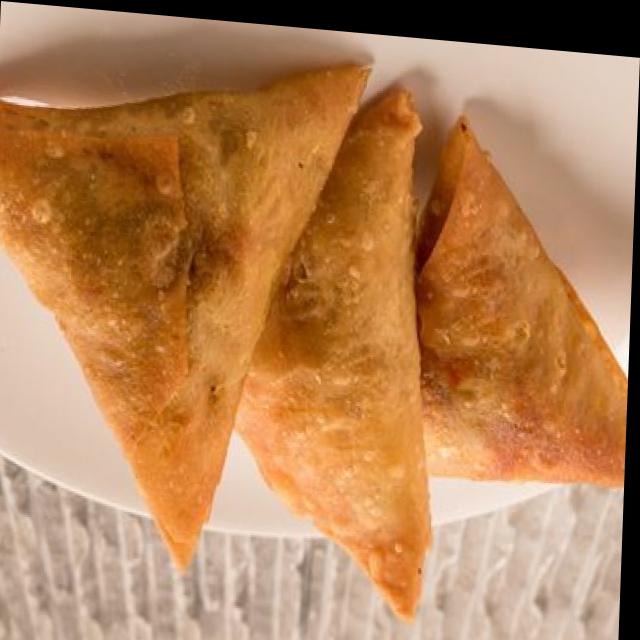
Dish: samosa